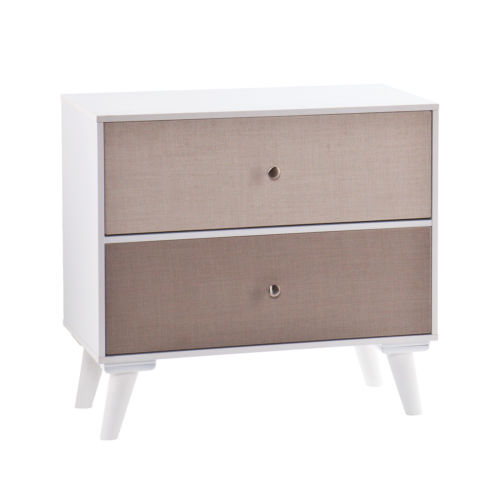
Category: cabinet